Biathlon World Championships 2023

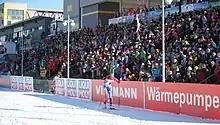

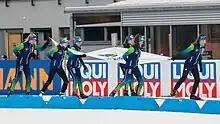
2023-02-19 IBU World Championships Biathlon Oberhof 2023 1DX 6968 by Stepro

The Biathlon World Championships 2023 took place in Oberhof, Germany, from 8 to 19 February 2023.